Maamigili (Raa Atoll)

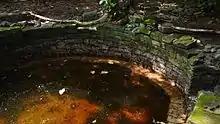
Vevu were used as public baths and later for ablution

Loama Museum shows a traditional Maldivian house with a history spanning over 125 years in Kandholhudhoo. The house features teak panels and coral stone walls. Its dimensions are approximately 20 feet by 12 feet, and it is furnished with items for daily living.